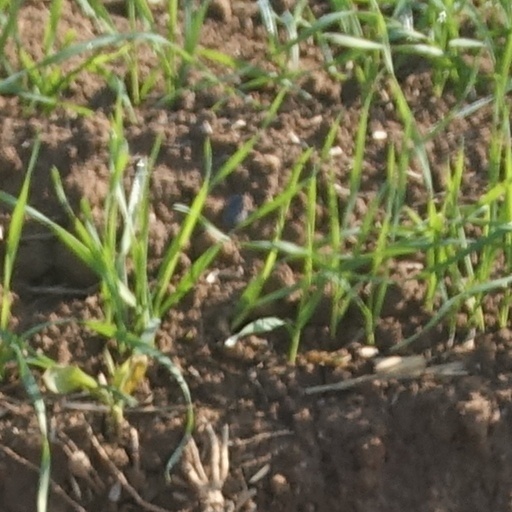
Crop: wheat